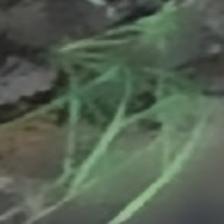
Label: clustered